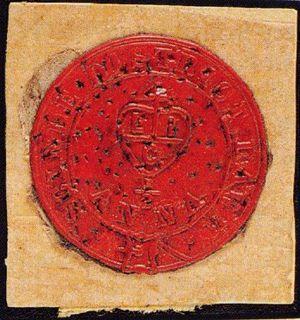
Le Department of Posts, dont le nom commercial est India Post, est un système postal gouvernemental en Inde, généralement simplement appelé « la poste ». La distribution postale proprement dite n'est qu'une partie du DoP, lequel est lui-même un sous-ministère du Ministère des Communications du gouvernement de l'Inde.